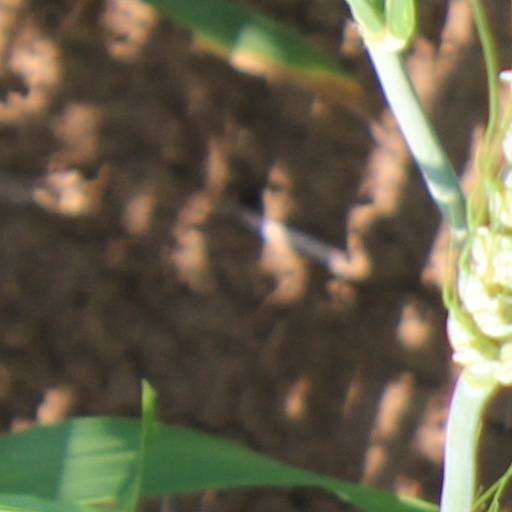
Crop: wheat